Mahammed Dionne

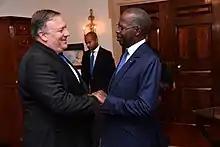
Dionne meets with U.S. Secretary of State Michael R. Pompeo at the U.S. Department of State in Washington, D.C., on 10 December 2018.

Dionne worked as a computer engineer specializing in applied economics, and worked in a West African bank and as head of the Economic Office at the Senegalese Embassy in France. He was Director of the Cabinet of Prime Minister Macky Sall from 2005 to 2007, and when Sall moved to the post of President of the National Assembly in 2007–2008, Dionne continued working under Sall in the same capacity. In March 2014, he was appointed to coordinate the "Plan Sénégal Emergent" (PSE), an economic and social development plan to make the country an emerging economy by 2035. He became the Prime Minister in July 2014. During his tenure as Prime Minister, he continued to be involved in implementing the PSE.